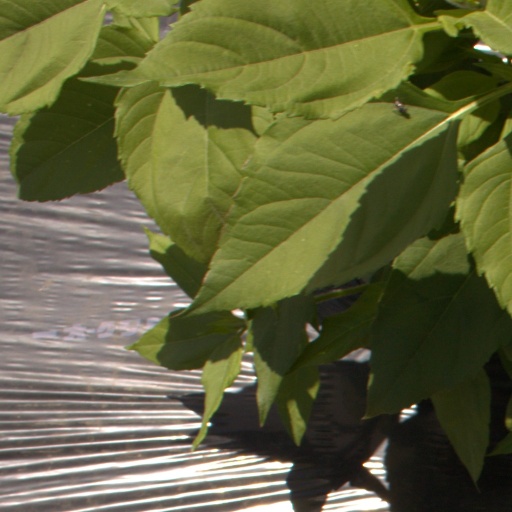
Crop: Jerusalem artichoke